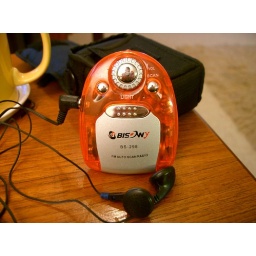
I got this FM radio in my cracker. Better than the plastic car I usually get.